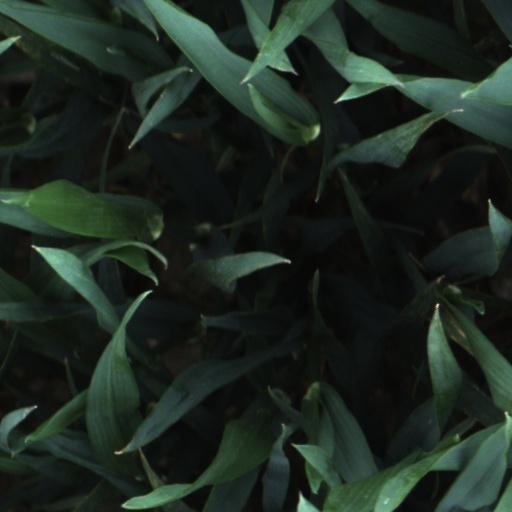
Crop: wheat